Cowdray House

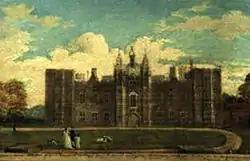
Painting of Cowdray House circa 1790 before its decay.

In the 1520s, Sir David Owen, uncle to Henry VII, began construction of the current Cowdray House on the site of the former home Coudreye, which he had acquired upon the death of his wife Mary Bohun in 1496.